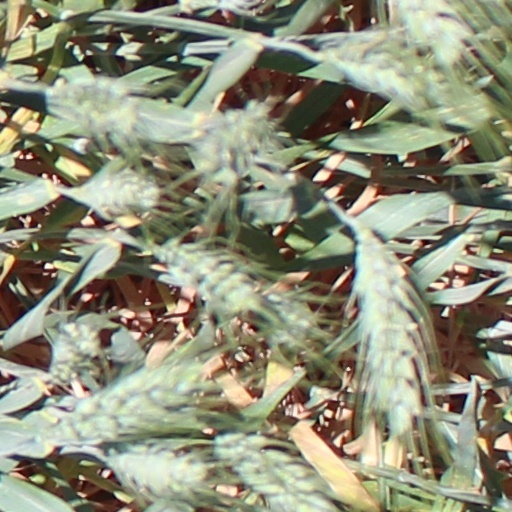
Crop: wheat